Danube Legion

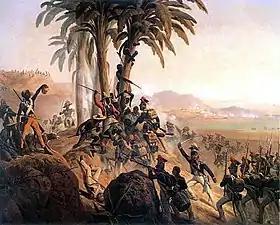
Polish troops fighting against Black rebels during the Saint-Domingue expedition

The 1st Battalion was commanded by Wodzinski and joined the French Northern Division led by General Jean Boudet, but soon to be replaced by General Bertrand Clausel. Upon arrival on September 2, Charles Leclerc reckoned their strength as 984. By the end of November they were estimated to be 80 men who were then attached to the French 74th Line Infantry Demi-brigade. By September 23, 1803, French military records state that only 6 officers and 14 men were still alive.